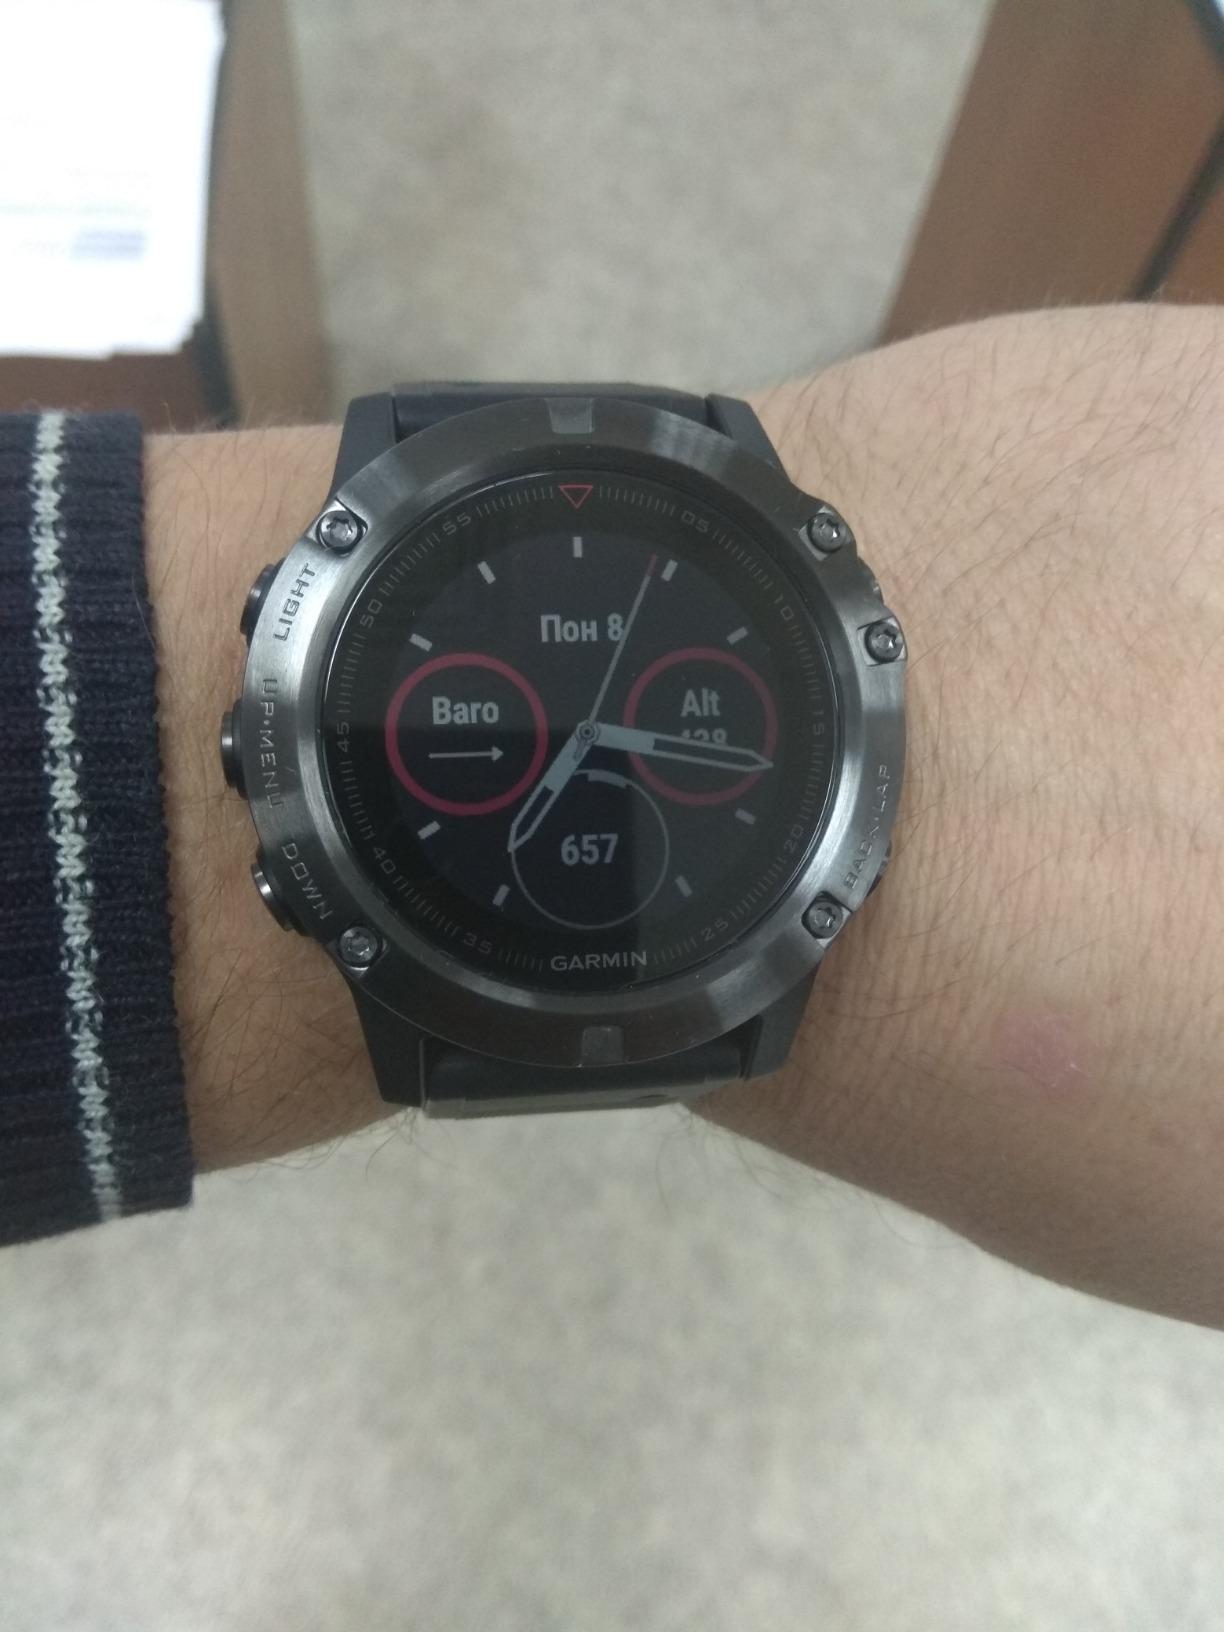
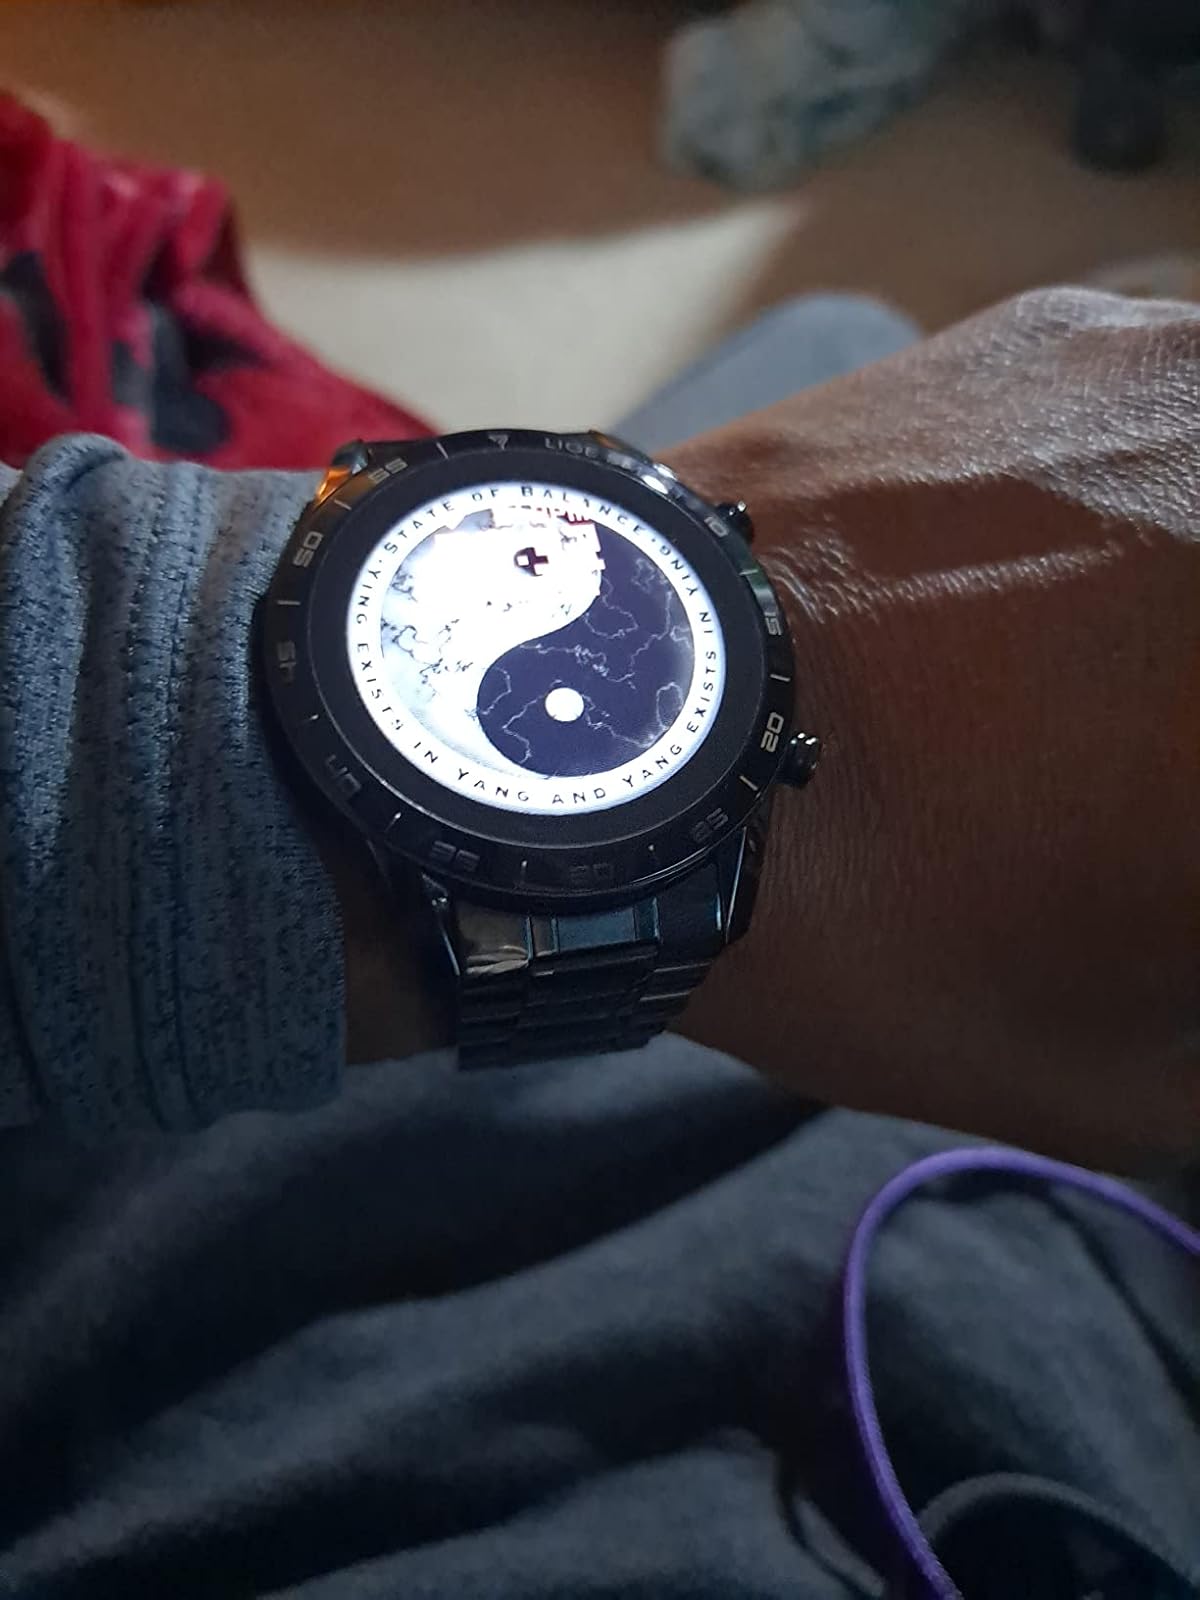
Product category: smartwatch
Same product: no